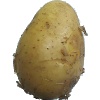
Label: Potato White 1